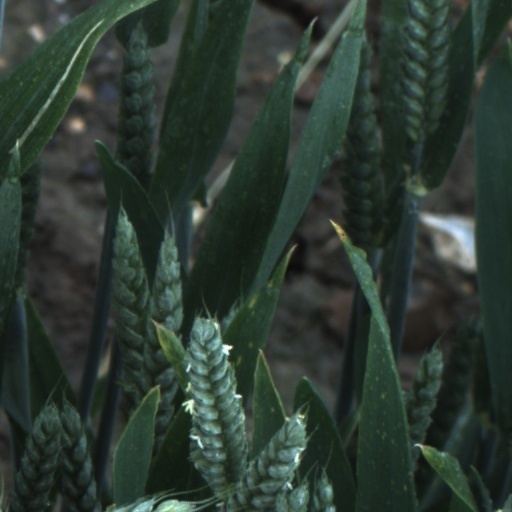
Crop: wheat